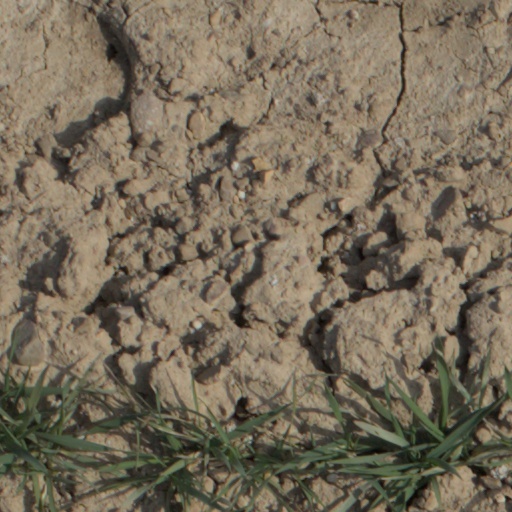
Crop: wheat